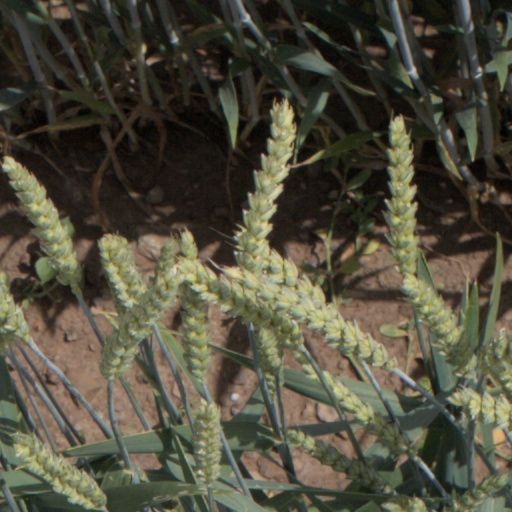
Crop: wheat